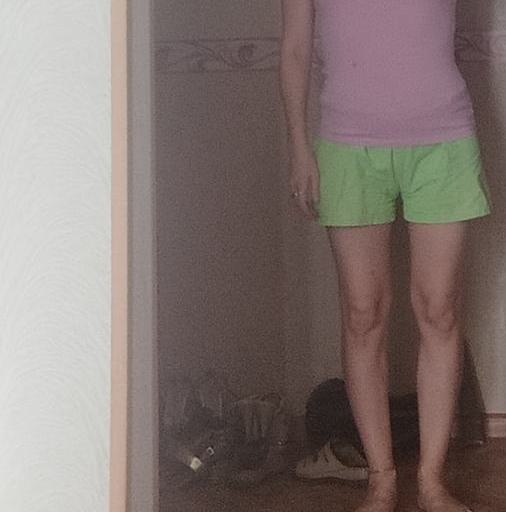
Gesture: no_gesture